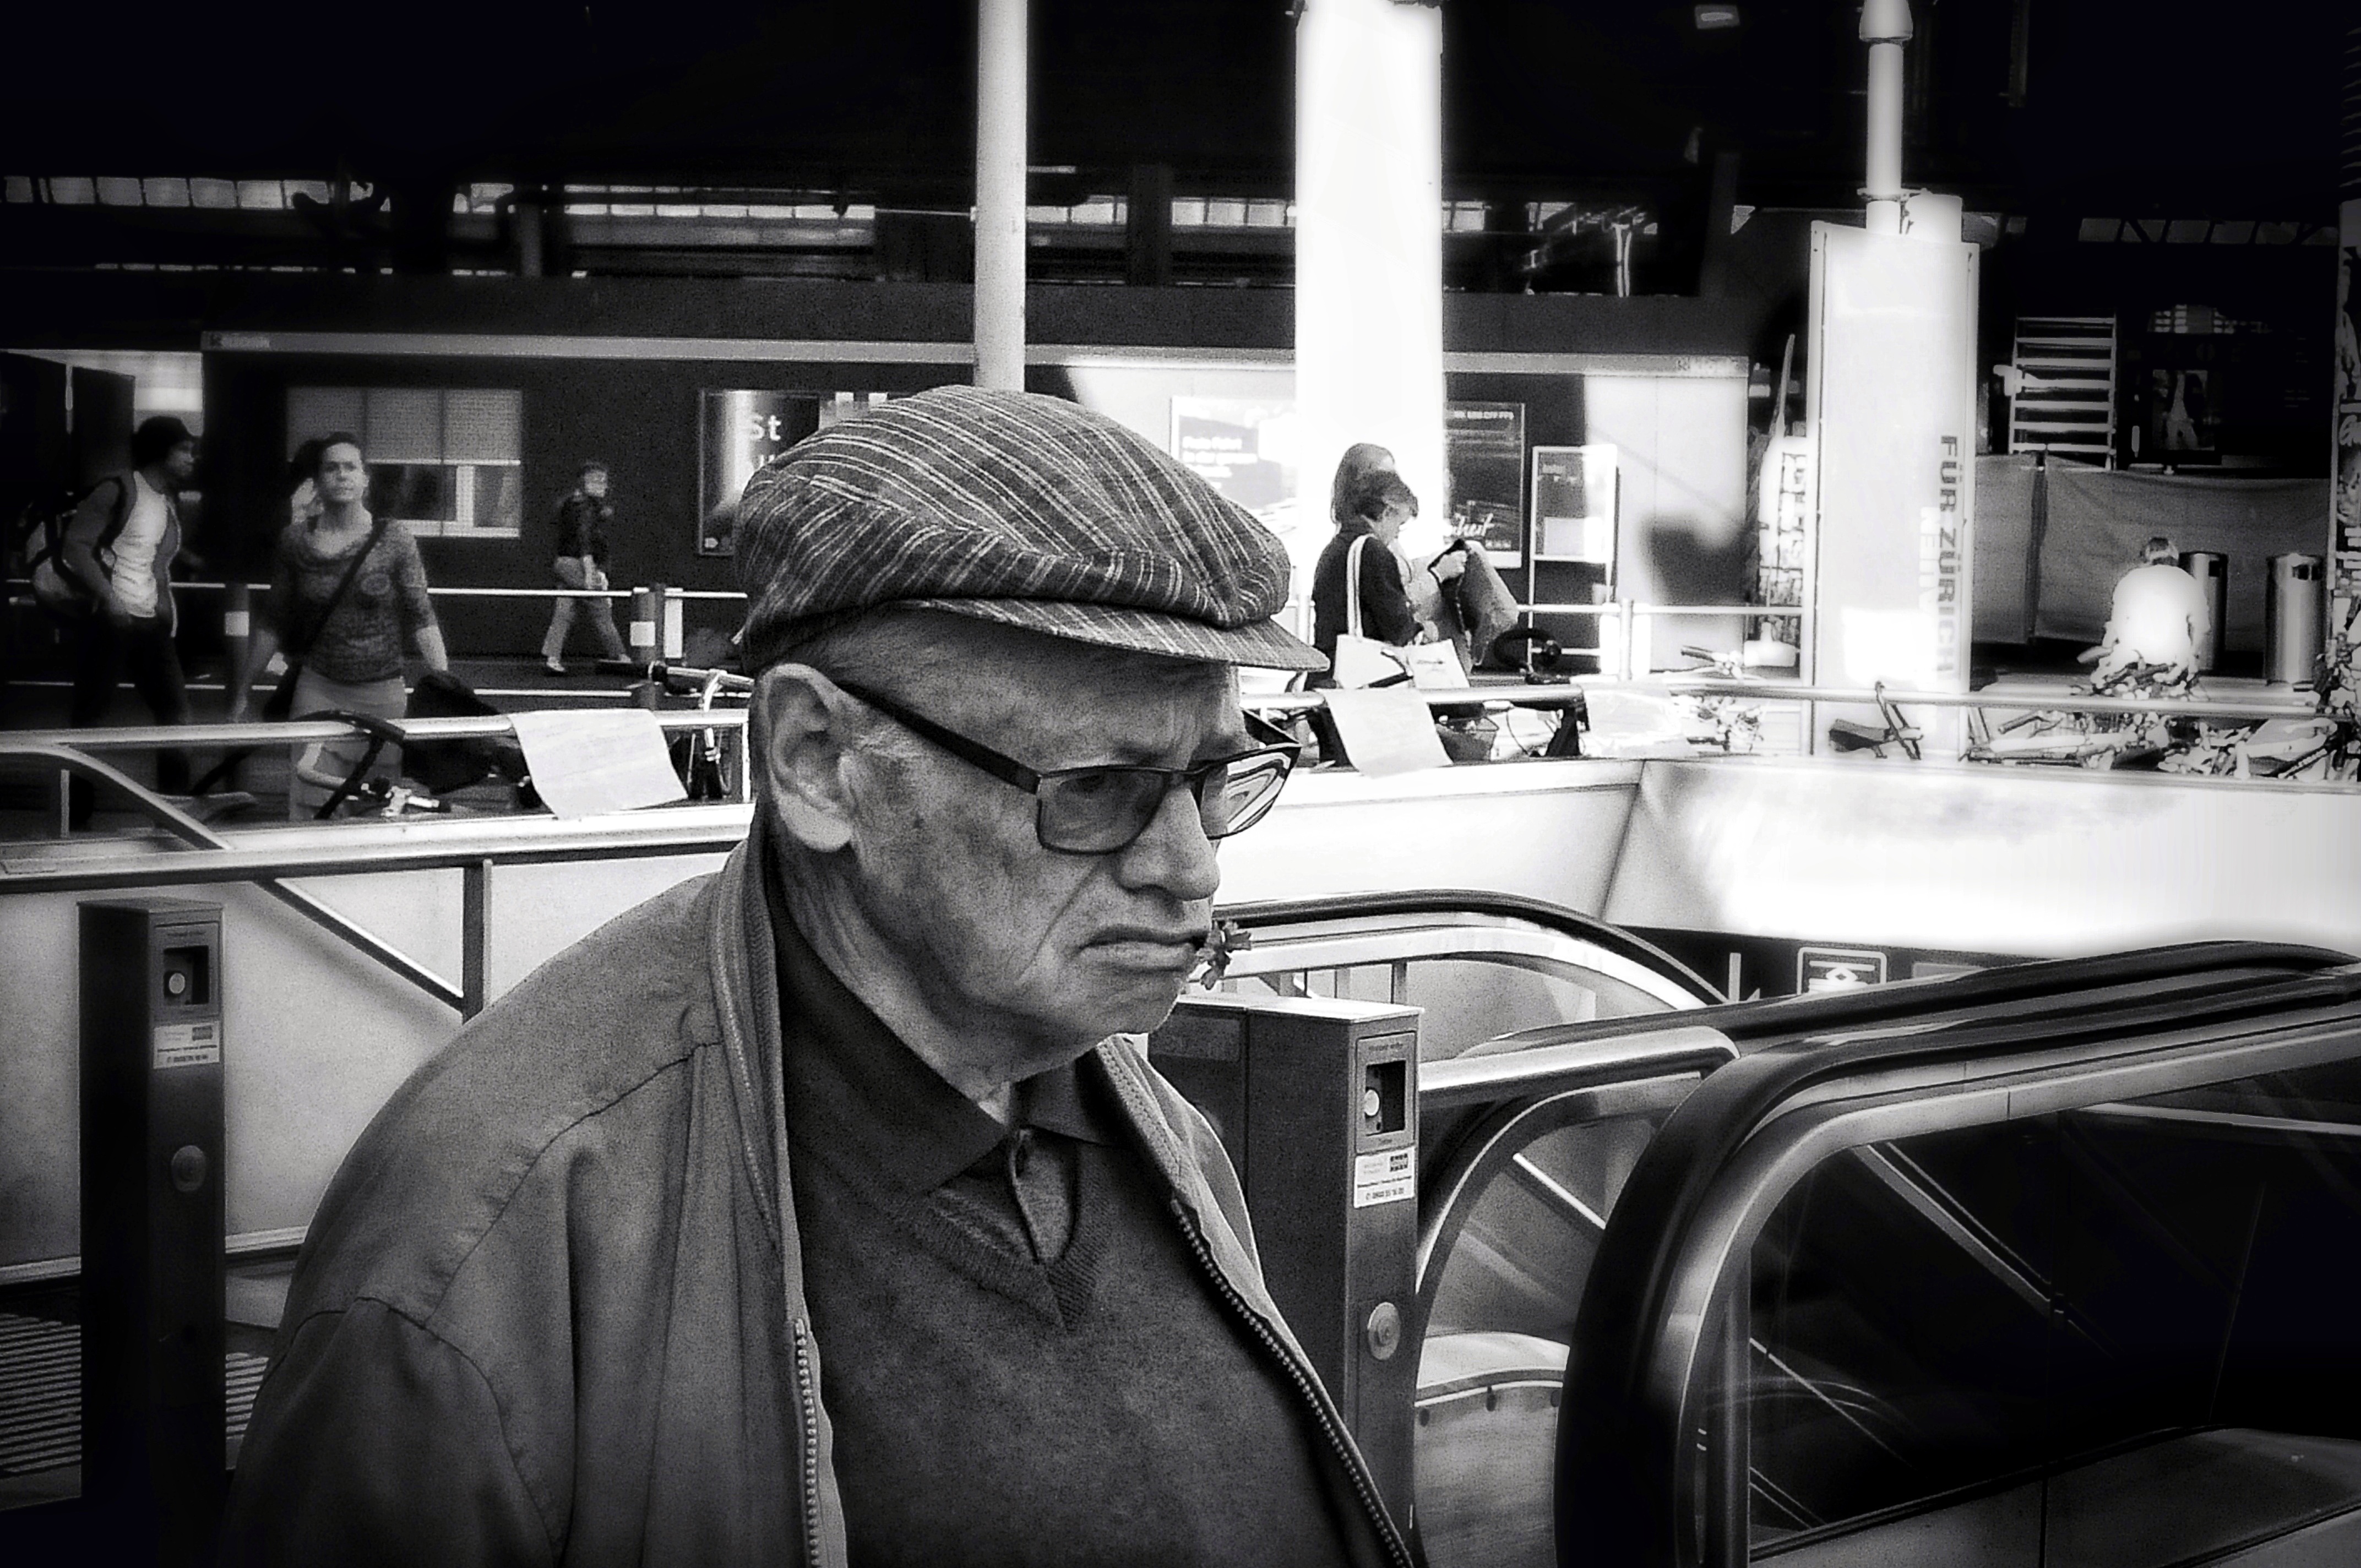
black and white, people, white, street, urban, black, monochrome, streetphotography, bw, candid, digital camera, swiss, photograph, schweiz, switzerland, portraits, zurich, streetphoto, faces, schwarzundweiss, streetscene, strassenszene, streetlife, mainstation, streetportrait, sbb, thomas8047, onthestreets, hb, zurichstreet, nikond300s, portraiture, streetartz ri, zuri, monochrome photography, film noir